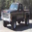
Label: pickup_truck